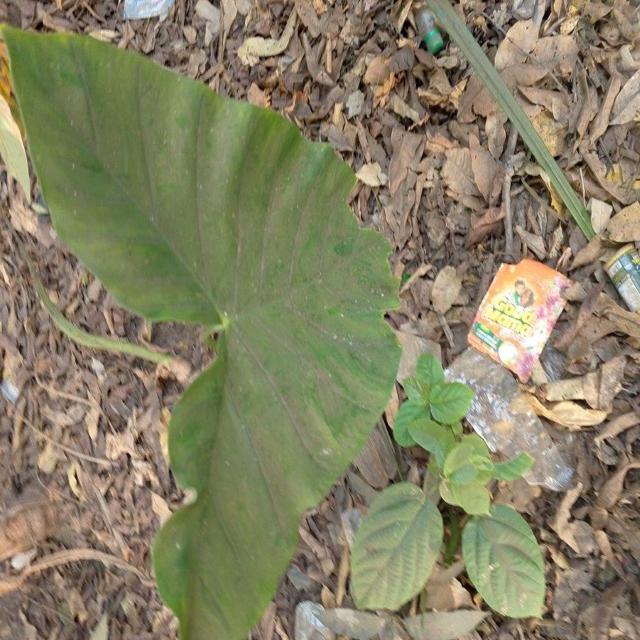
Label: Healthy